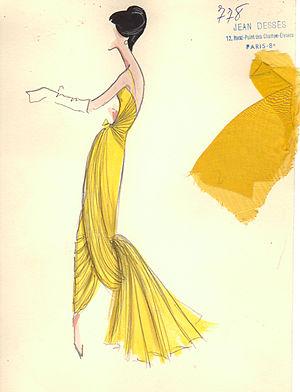
Robe mousseline jaune, Jean Dessès
Jean Dessès, né Jean Dimitre Virginie, est un couturier, né de parents grecs à Alexandrie, en Égypte, le 6 août 1904 et mort à Athènes le 2 août 1970.